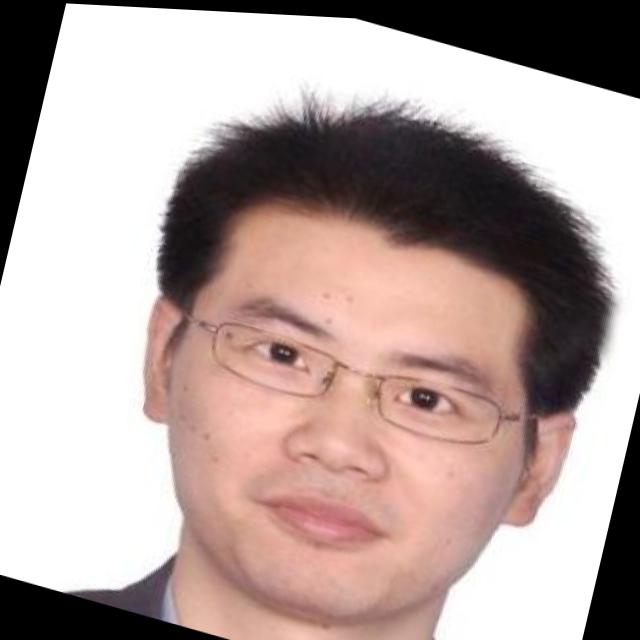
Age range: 21-44